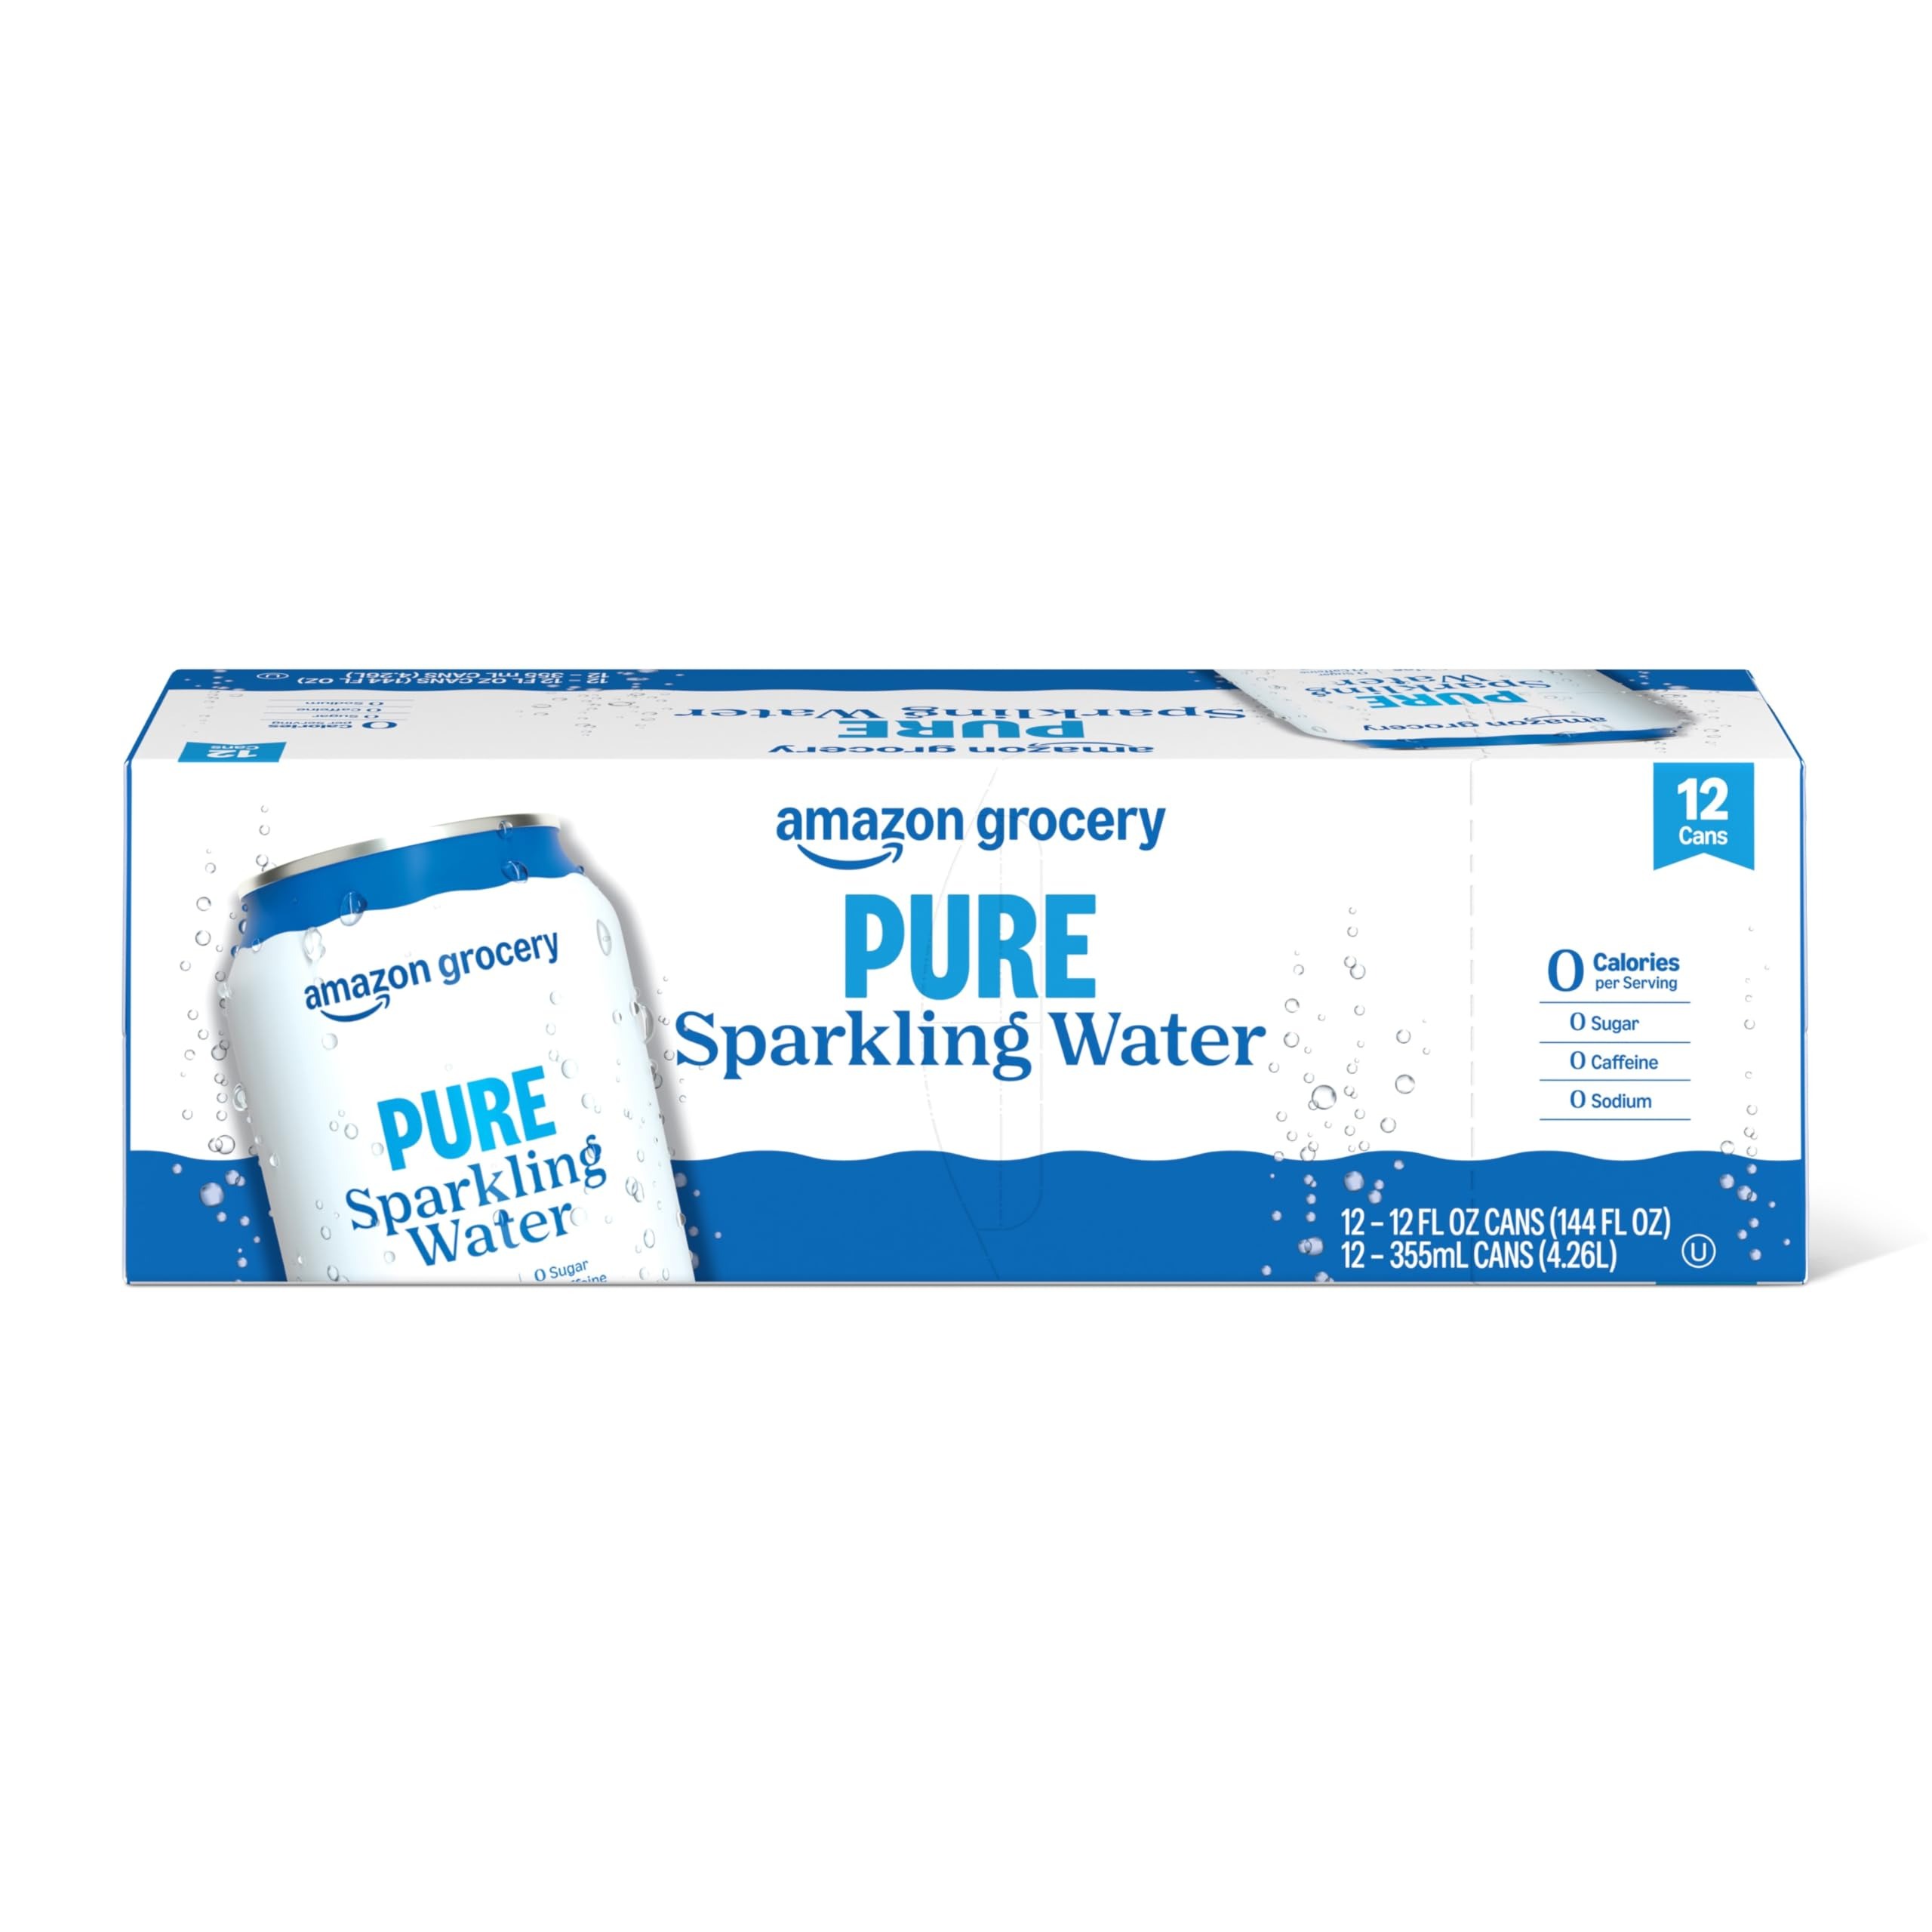
Item Name: Amazon Fresh, Sparkling Water, Pure, 12 Fl Oz, 12 Cans
Bullet Point 1: WHAT'S INSIDE: 12ct of 12 fl. oz recyclable cans. Refreshing un-flavored sparkling water with a pure, crisp, original taste.
Bullet Point 2: WHY YOU'LL LOVE IT: Free from calories, sugar, sodium, and caffeine. Certified Kosher.
Bullet Point 3: ALSO CONTAINS: Flavored sparkling water with other natural flavors.
Bullet Point 4: HIGH QUALITY, LOW PRICES: Amazon Fresh brand products are all about high-quality food that fits every budget, every day.
Bullet Point 5: ONLY FROM AMAZON: Look for the Amazon Fresh label to find great deals on a wide selection of grocery essentials.
Value: 144.0
Unit: Fl Oz

Price: 4.49